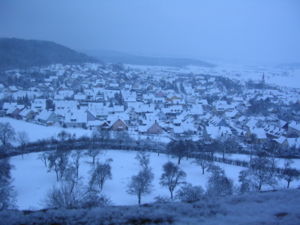
Colmberg / Geografi / Inddeling
Vinterbillede af Colmberg , set fra borgen
Colmberg er en kommune i i Landkreis Ansbach i Regierungsbezirk Mittelfranken i den tyske delstat Bayern.